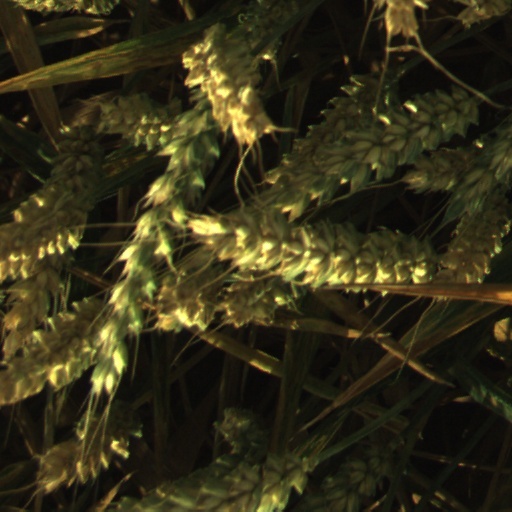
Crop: wheat